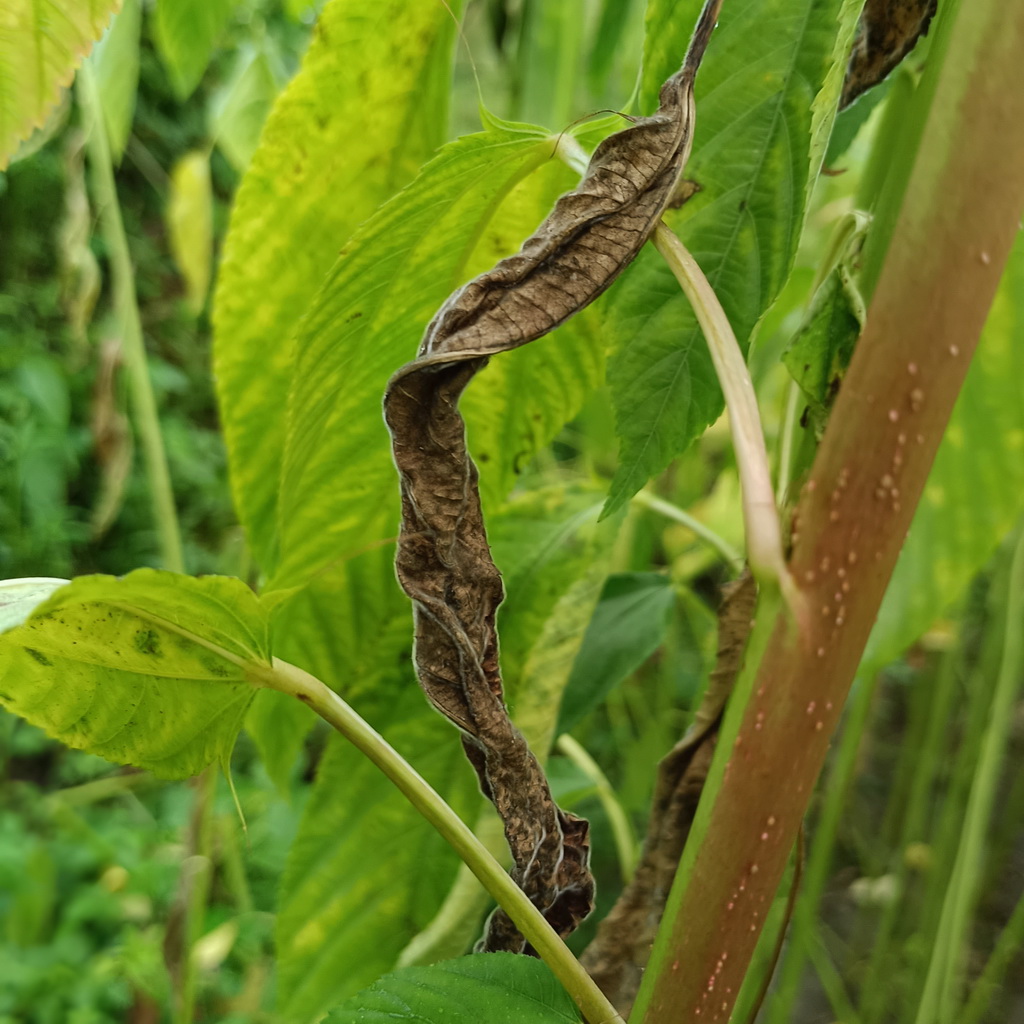
Label: Dieback